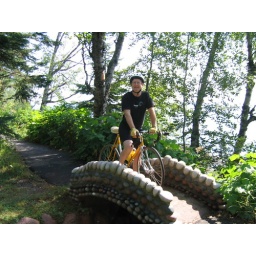
Mike at the stone bridge near Blue Fin Bay properties